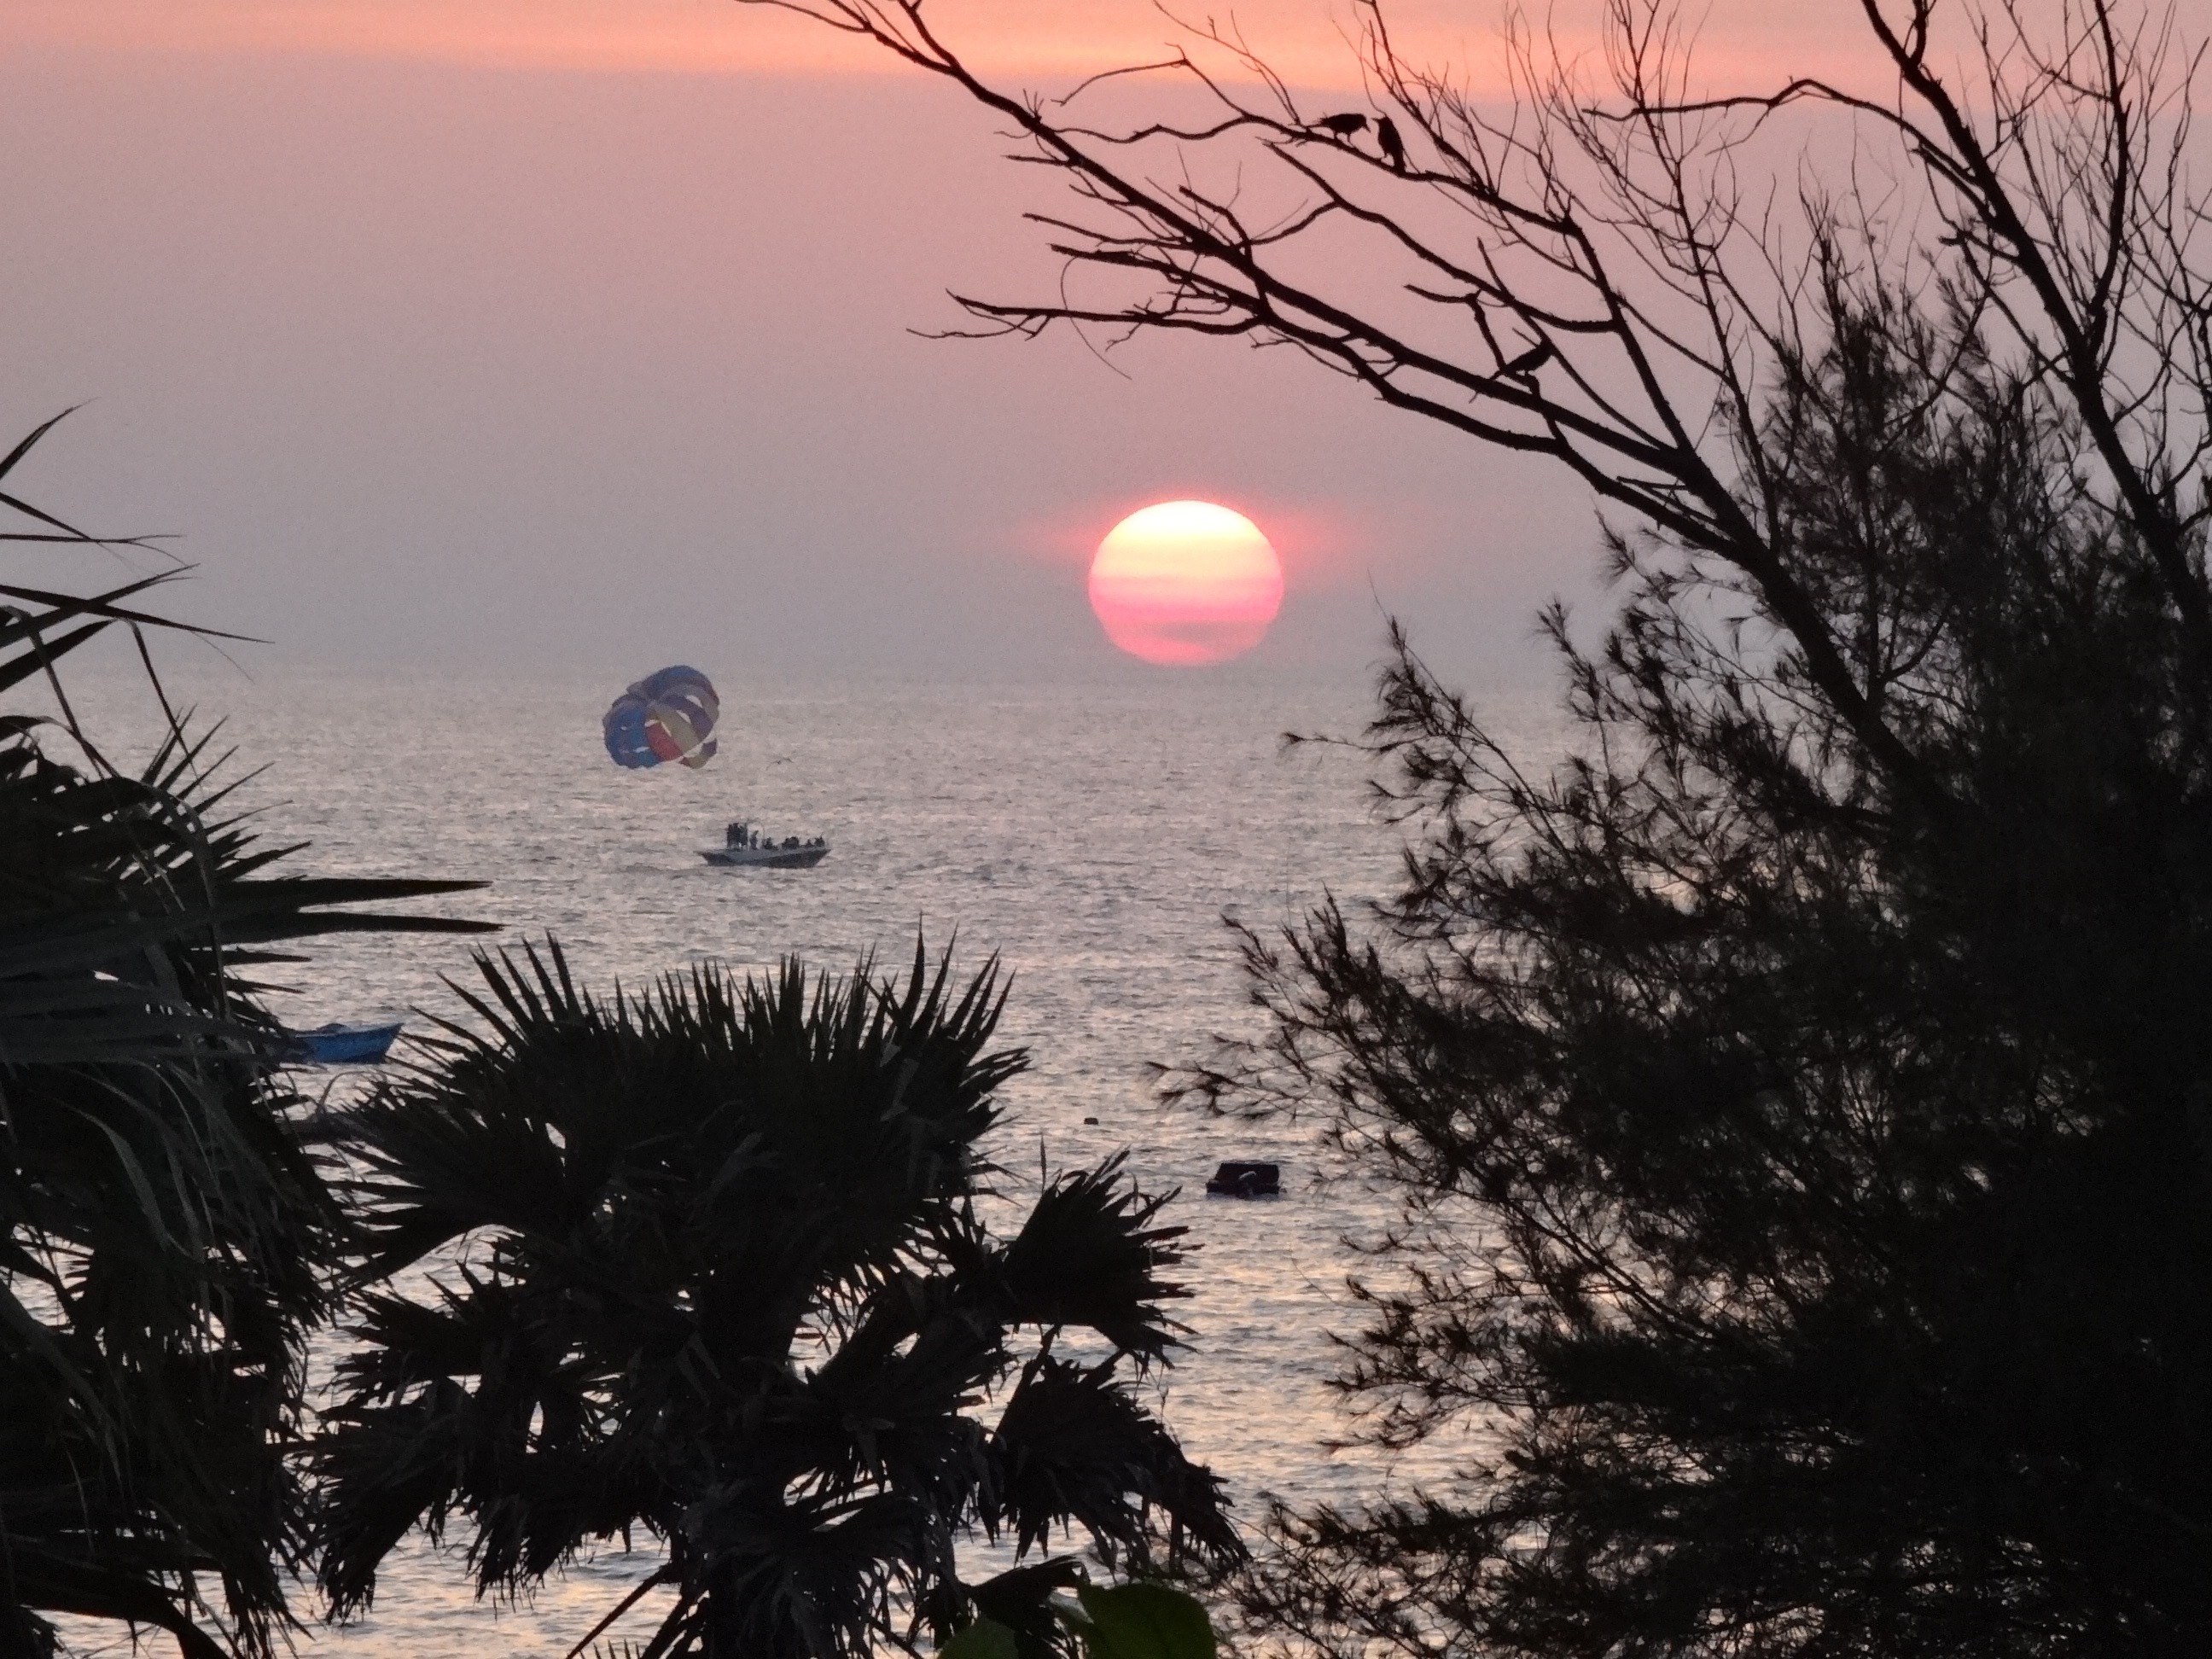
beach, sea, tree, water, ocean, sky, sun, sunrise, sunset, sunlight, morning, dawn, dusk, evening, clouds, india, goa, astronomical object, atmosphere of earth